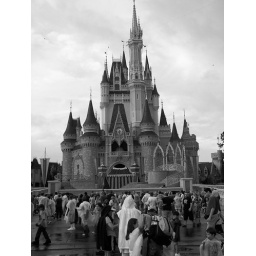
Cinderella Castle from the hub in black and white